Tasman Highway

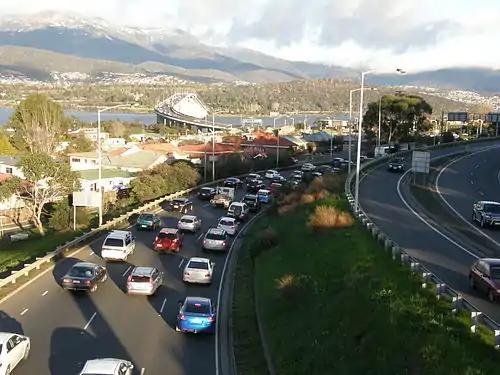
The Tasman Highway at Montagu Bay, with the Tasman Bridge and Mount Wellington visible in the background

The Tasman Highway (or A3) is a highway in Tasmania, Australia. Like the Midland Highway, it connects the major cities of Hobart and Launceston – however it takes a different route, via the north-eastern and eastern coasts of the state. The Highway also acts as a major commuter road to Hobart residents living on the eastern side of the Derwent River. The designation "Tasman Highway" arises from its location facing the Tasman Sea – named, like the state itself, after Abel Tasman. The highway is one of the longest in Tasmania – , with an average travelling time of 4 hours.